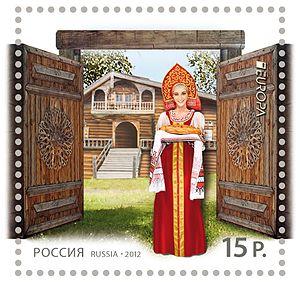
PostEurop est l'association des opérateurs postaux publics européens, une des unions restreintes de l'Union postale universelle.
L'émission EUROPA est une émission conjointe annuelle de timbres-poste sur une même illustration ou un même thème par les administrations postales membres des Communautés européennes, de la Conférence européenne des administrations des postes et télécommunications, puis de l'association PostEurop depuis 1993.